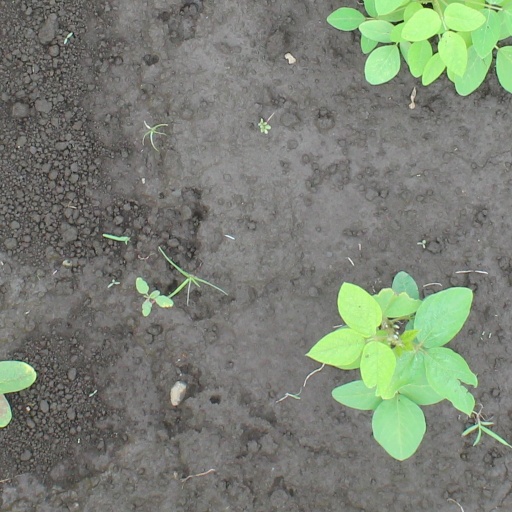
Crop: soybean